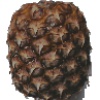
Label: pineapple